Chui Sai Cheong

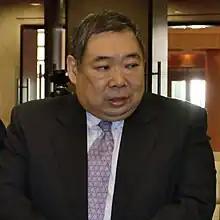
Chui in 2009

Chui Sai Cheong (born 19 February 1954 in Macau) is a member and the First Secretary of the Legislative Assembly of Macau. He is the older brother of Fernando Chui the former Chief Executive of Macau and cousin of José Chui also a member of the Legislative Assembly.